Haukåsen Radar

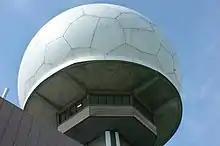
Haukåsen Radar (May 2018)

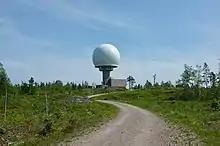
Haukåsen Radar with surroundings.

Haukåsen Radar is one of two air traffic control radars serving Oslo's Gardermoen Airport, the other being the airport radar itself. The radar is a landmark structure visible from most of Oslo and its surroundings, located inside a white radome on the hillcrest Haukåsen in Østmarka, elevation 357 meters above sea level, south-east of the suburb of Haugerud in the Grorud Valley. The first radar to be built here in 1964, is exhibited at the National Aviation Museum in Bodø in Northern Norway. The radar is unmanned and remotely operated by Oslo ATCC (the Area Control Center at Røyken south of Oslo) and is owned by Avinor. The radar itself, rotating at a cycle of about 4 seconds, can be peeked through a grate when standing directly below the dome. The radiation from the antenna is reported by geocachers to render GPS equipment in its vicinity inoperable.